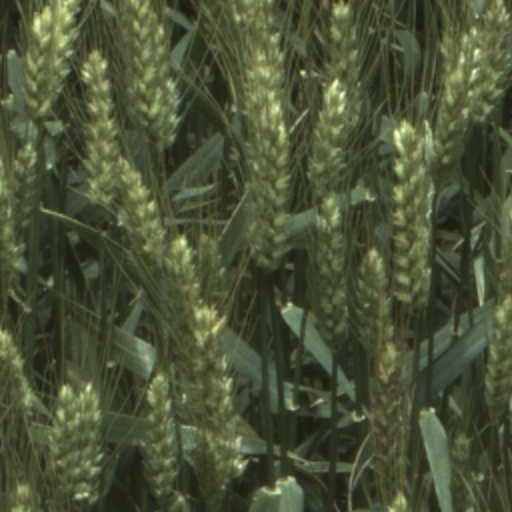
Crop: wheat